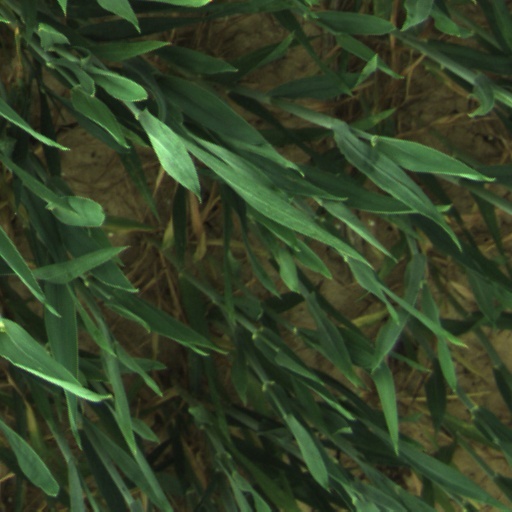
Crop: wheat